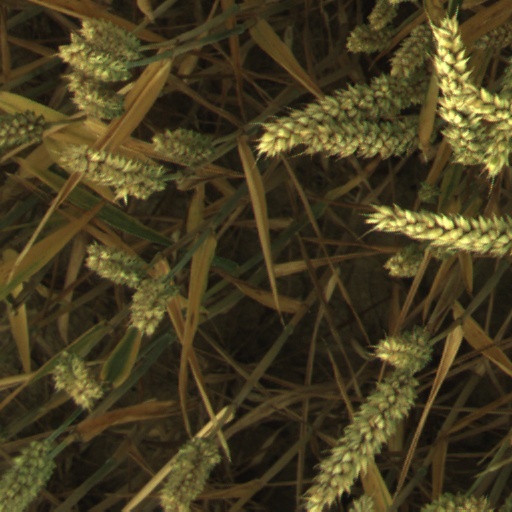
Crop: wheat